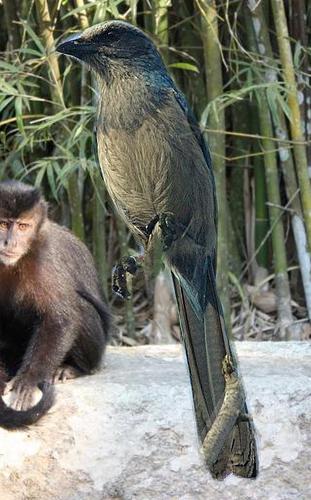
Bird species: Florida_Jay
Bird type: landbird
Background: land